Marketplace

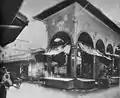
, Florence (formerly part of the , now in the ) just prior to its demolition in 1880

In antiquity, markets were typically situated in the town's centre. The market was surrounded by alleyways inhabited by skilled artisans, such as metal workers, leather workers, and carpenters. These artisans may have sold wares directly from their premises, but also prepared goods for sale on market days.